Mosul

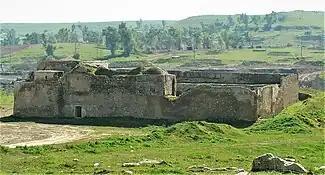

The area where Mosul lies was an integral part of Assyria from as early as the 25th century BC. After the Akkadian Empire (2335–2154 BC), which united all the peoples of Mesopotamia under one rule, Mosul again became a continuous part of Assyria proper from circa 2050 BC through the fall of the Neo-Assyrian Empire between 612 and 599 BC. Mosul remained within the geopolitical province of Assyria for another 13 centuries (as a part of Achaemenid Assyria, Seleucid, Roman Assyria and Sasanian Asōristān) until the early Muslim conquests of the mid-7th century. After the Muslim conquests, the region saw a gradual influx of Muslim Arab, Kurdish, and Turkic peoples, although indigenous Assyrians continued to use the name "Athura" for the ecclesiastical province.